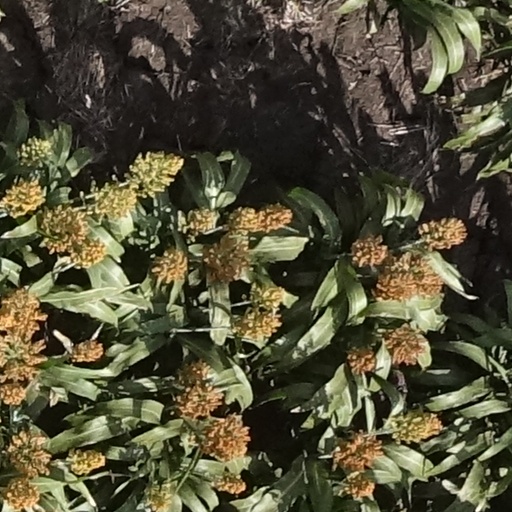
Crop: sorghum